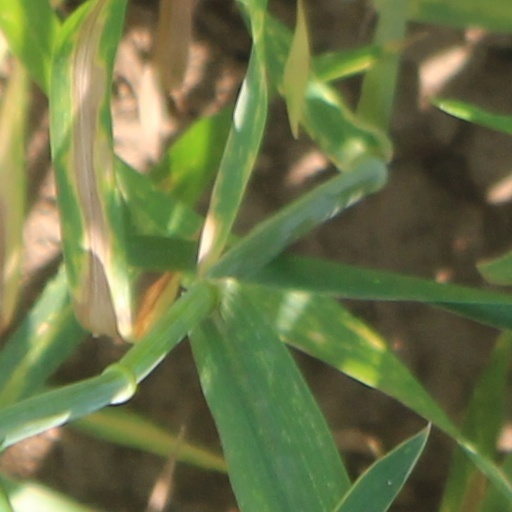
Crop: wheat